Myrtle Avenue station (BMT Jamaica Line)

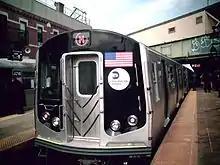
A weekend R160A M shuttle train on the center track prior to the extension of weekend M service from Myrtle Avenue to Essex Street

This elevated station on the lower level, has three tracks and two island platforms. The station is served by the and at all times and by the only during rush hours in the peak direction. The next station to the east (heading toward Queens) is Kosciuszko Street for J trains, Gates Avenue for Z trains, and Central Avenue for M trains. The next station to the west (heading towards Manhattan) is Flushing Avenue for local J and M trains, and Marcy Avenue for express J and Z trains.